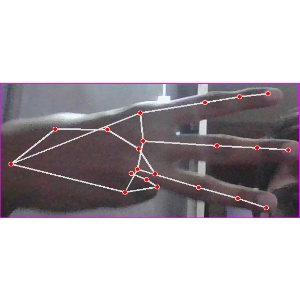
अक्षर: भ